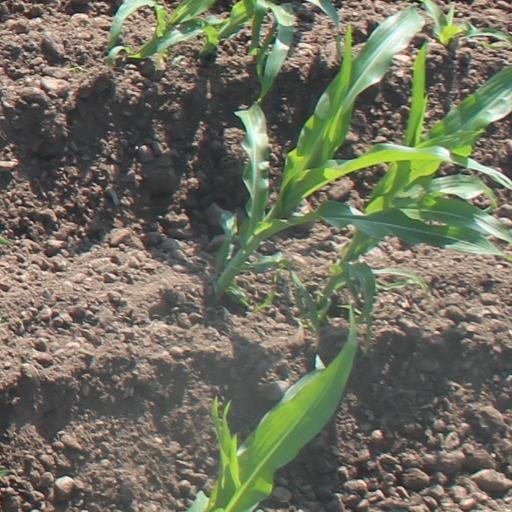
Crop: maize; corn